Vágs Kappróðrarfelag

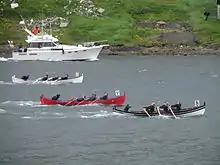
Rowing competition at Jóansøka in Vágur in June 2010. Royndin Fríða is the white and black boat. They won this competition.

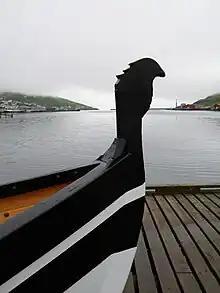
The stem of Smyril has the shape of the bird Merlin (Smyril is the Faroese word for Merlin).

Every summer there are several rowing competitions around the islands, starting with the Norðoyastevna in Klaksvík and ending in Tórshavn at the Ólavsøka on 28 July. Vágs Kappróðrarfelag has boats in different sizes.